United States men's national rugby league team

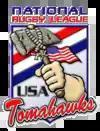
Team badge used until 2010

In 2001, as a response to the September 11 attacks, the AMNRL set up a rugby league match between local U.S. born players (USA All Stars) and AMNRL players who were born overseas (World Allies All Stars). The match was won by the USA All Stars 27–26. Proceeds from the game were donated to the Red Cross to help with cleanup operations. Since 2002, the Tomahawks have been playing regular international competition in the United States. In 2002, the United States were defeated by Russia 54–10 in front of over 5,000 spectators in Moscow.